53P/Van Biesbroeck

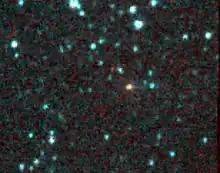
Infrared image of 53P/Van Biesbroeck taken by NEOWISE on 26 April 2016

53P/Van Biesbroeck is a periodic comet about in diameter. Its current orbital period is 12.67 years.